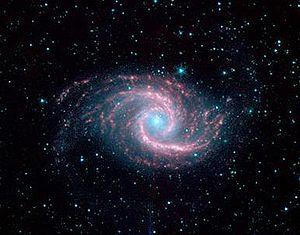
Les galaxies de Seyfert sont des galaxies spirales caractérisées par un noyau extrêmement brillant et compact. D'une brillance de surface très élevée, leur noyau représente l'une des plus grandes sources de rayonnement électromagnétique connues de l'Univers, possiblement liée au trou noir supermassif en leur centre. Ces galaxies présentent des émissions fortes dans les domaines radio, ultraviolet, infrarouge et rayons X du spectre électromagnétique. Elles représenteraient plus de 5 % de l'ensemble des galaxies de l'univers observable.
NGC 1566 est une galaxie spirale intermédiaire de grand style située dans la constellation de la Dorade à environ 69 millions d'années-lumière de la Voie lactée. Elle a été découverte par l'astronome australien James Dunlop en 1885.